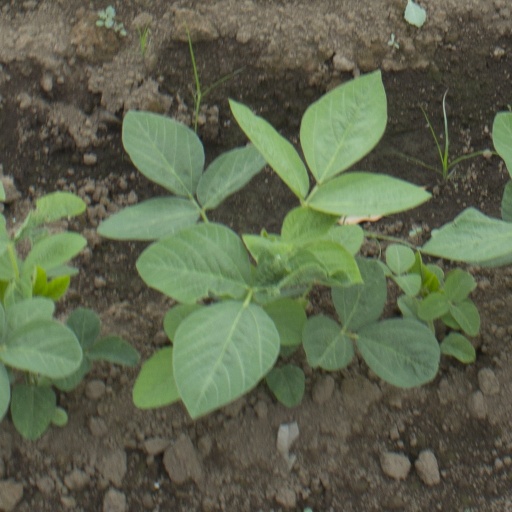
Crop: soybean